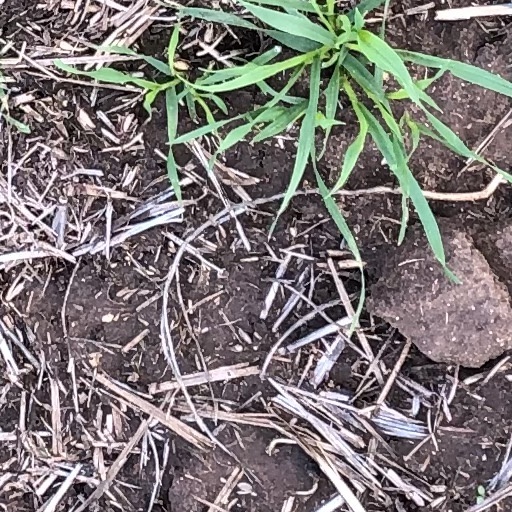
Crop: wheat